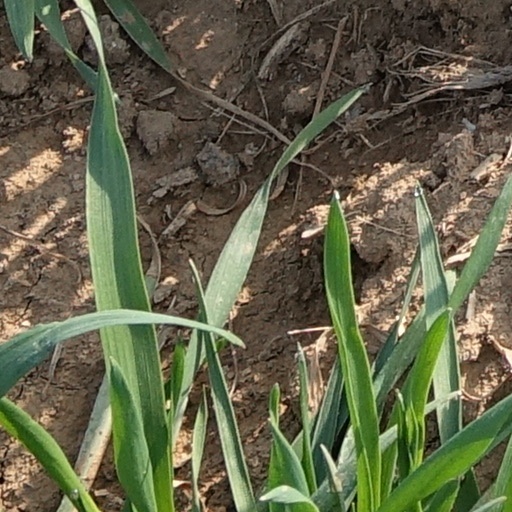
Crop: wheat